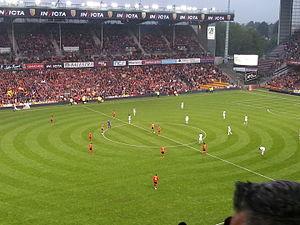
Coup d'envoi entre Lens et Nancy devant 40 035 spectateurs (nouveau record de la saison et du club en Ligue 2)
La saison 2013-2014 du Racing Club de Lens, est la troisième saison consécutive du club au sein de la Ligue 2. Au terme de cet exercice, le RC Lens terminant 2ᵉ, retrouve la Ligue 1.